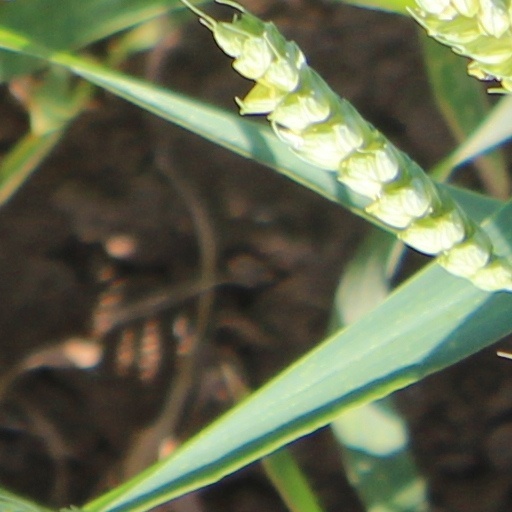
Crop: wheat